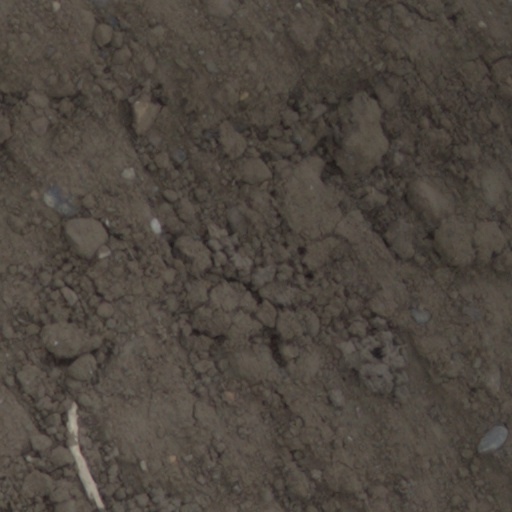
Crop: wheat